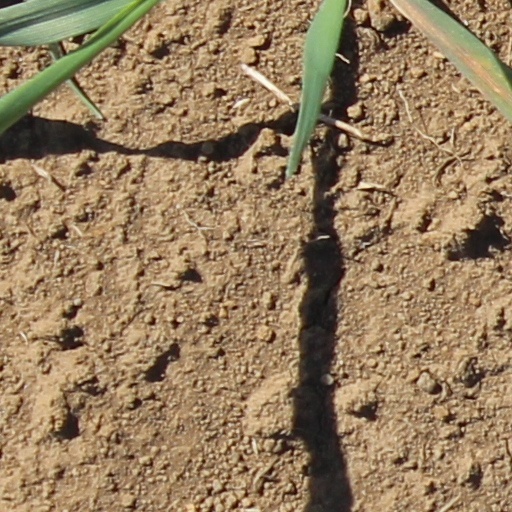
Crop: wheat